Vermont

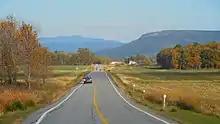
Vermont Route 17 in Addison with Snake Mountain at right

Vermont's largest university is The University of Vermont (UVM), a public land-grant research university and one of the original eight Public Ivies. In addition, Vermont State University and the Community College of Vermont reside within the Vermont State Colleges system. The state has several other private colleges, including Bennington College, Champlain College, Middlebury College, Norwich University, Saint Michael's College, and Vermont Law and Graduate School.